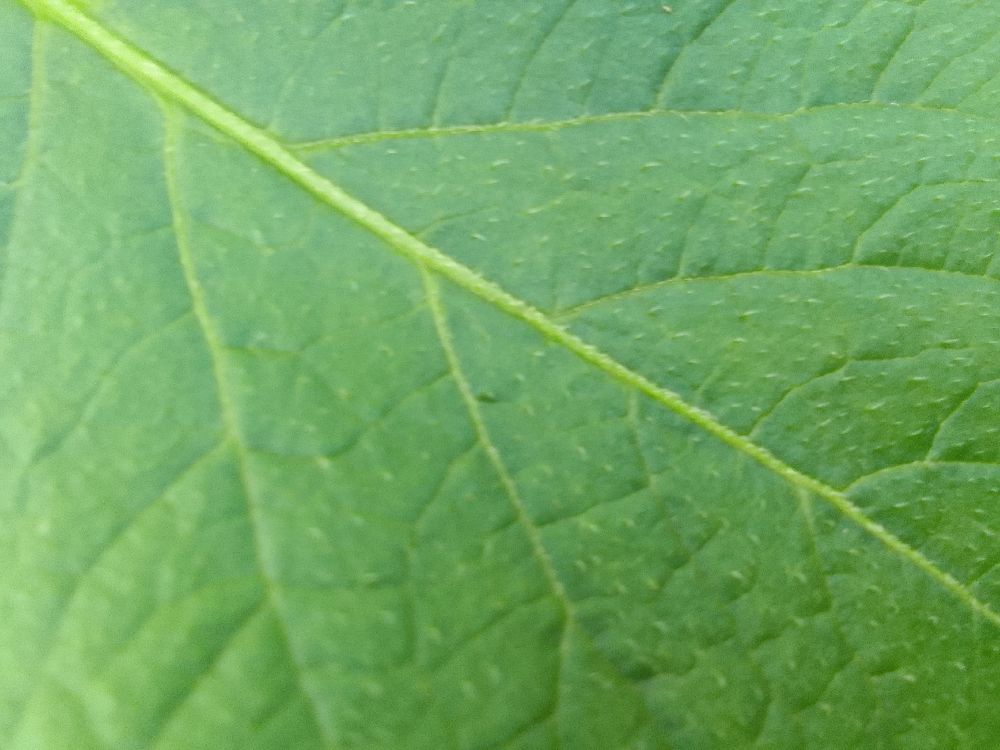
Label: Healthy